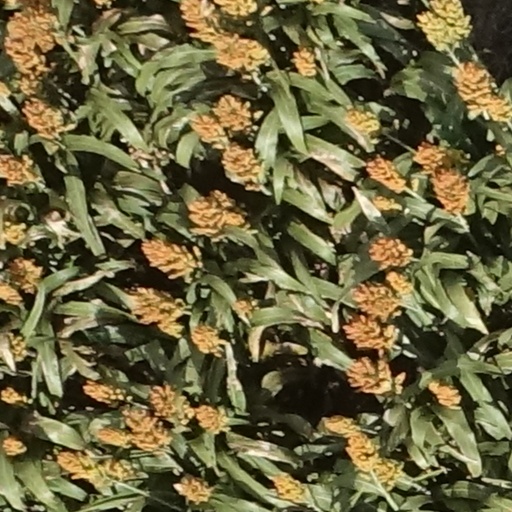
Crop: sorghum